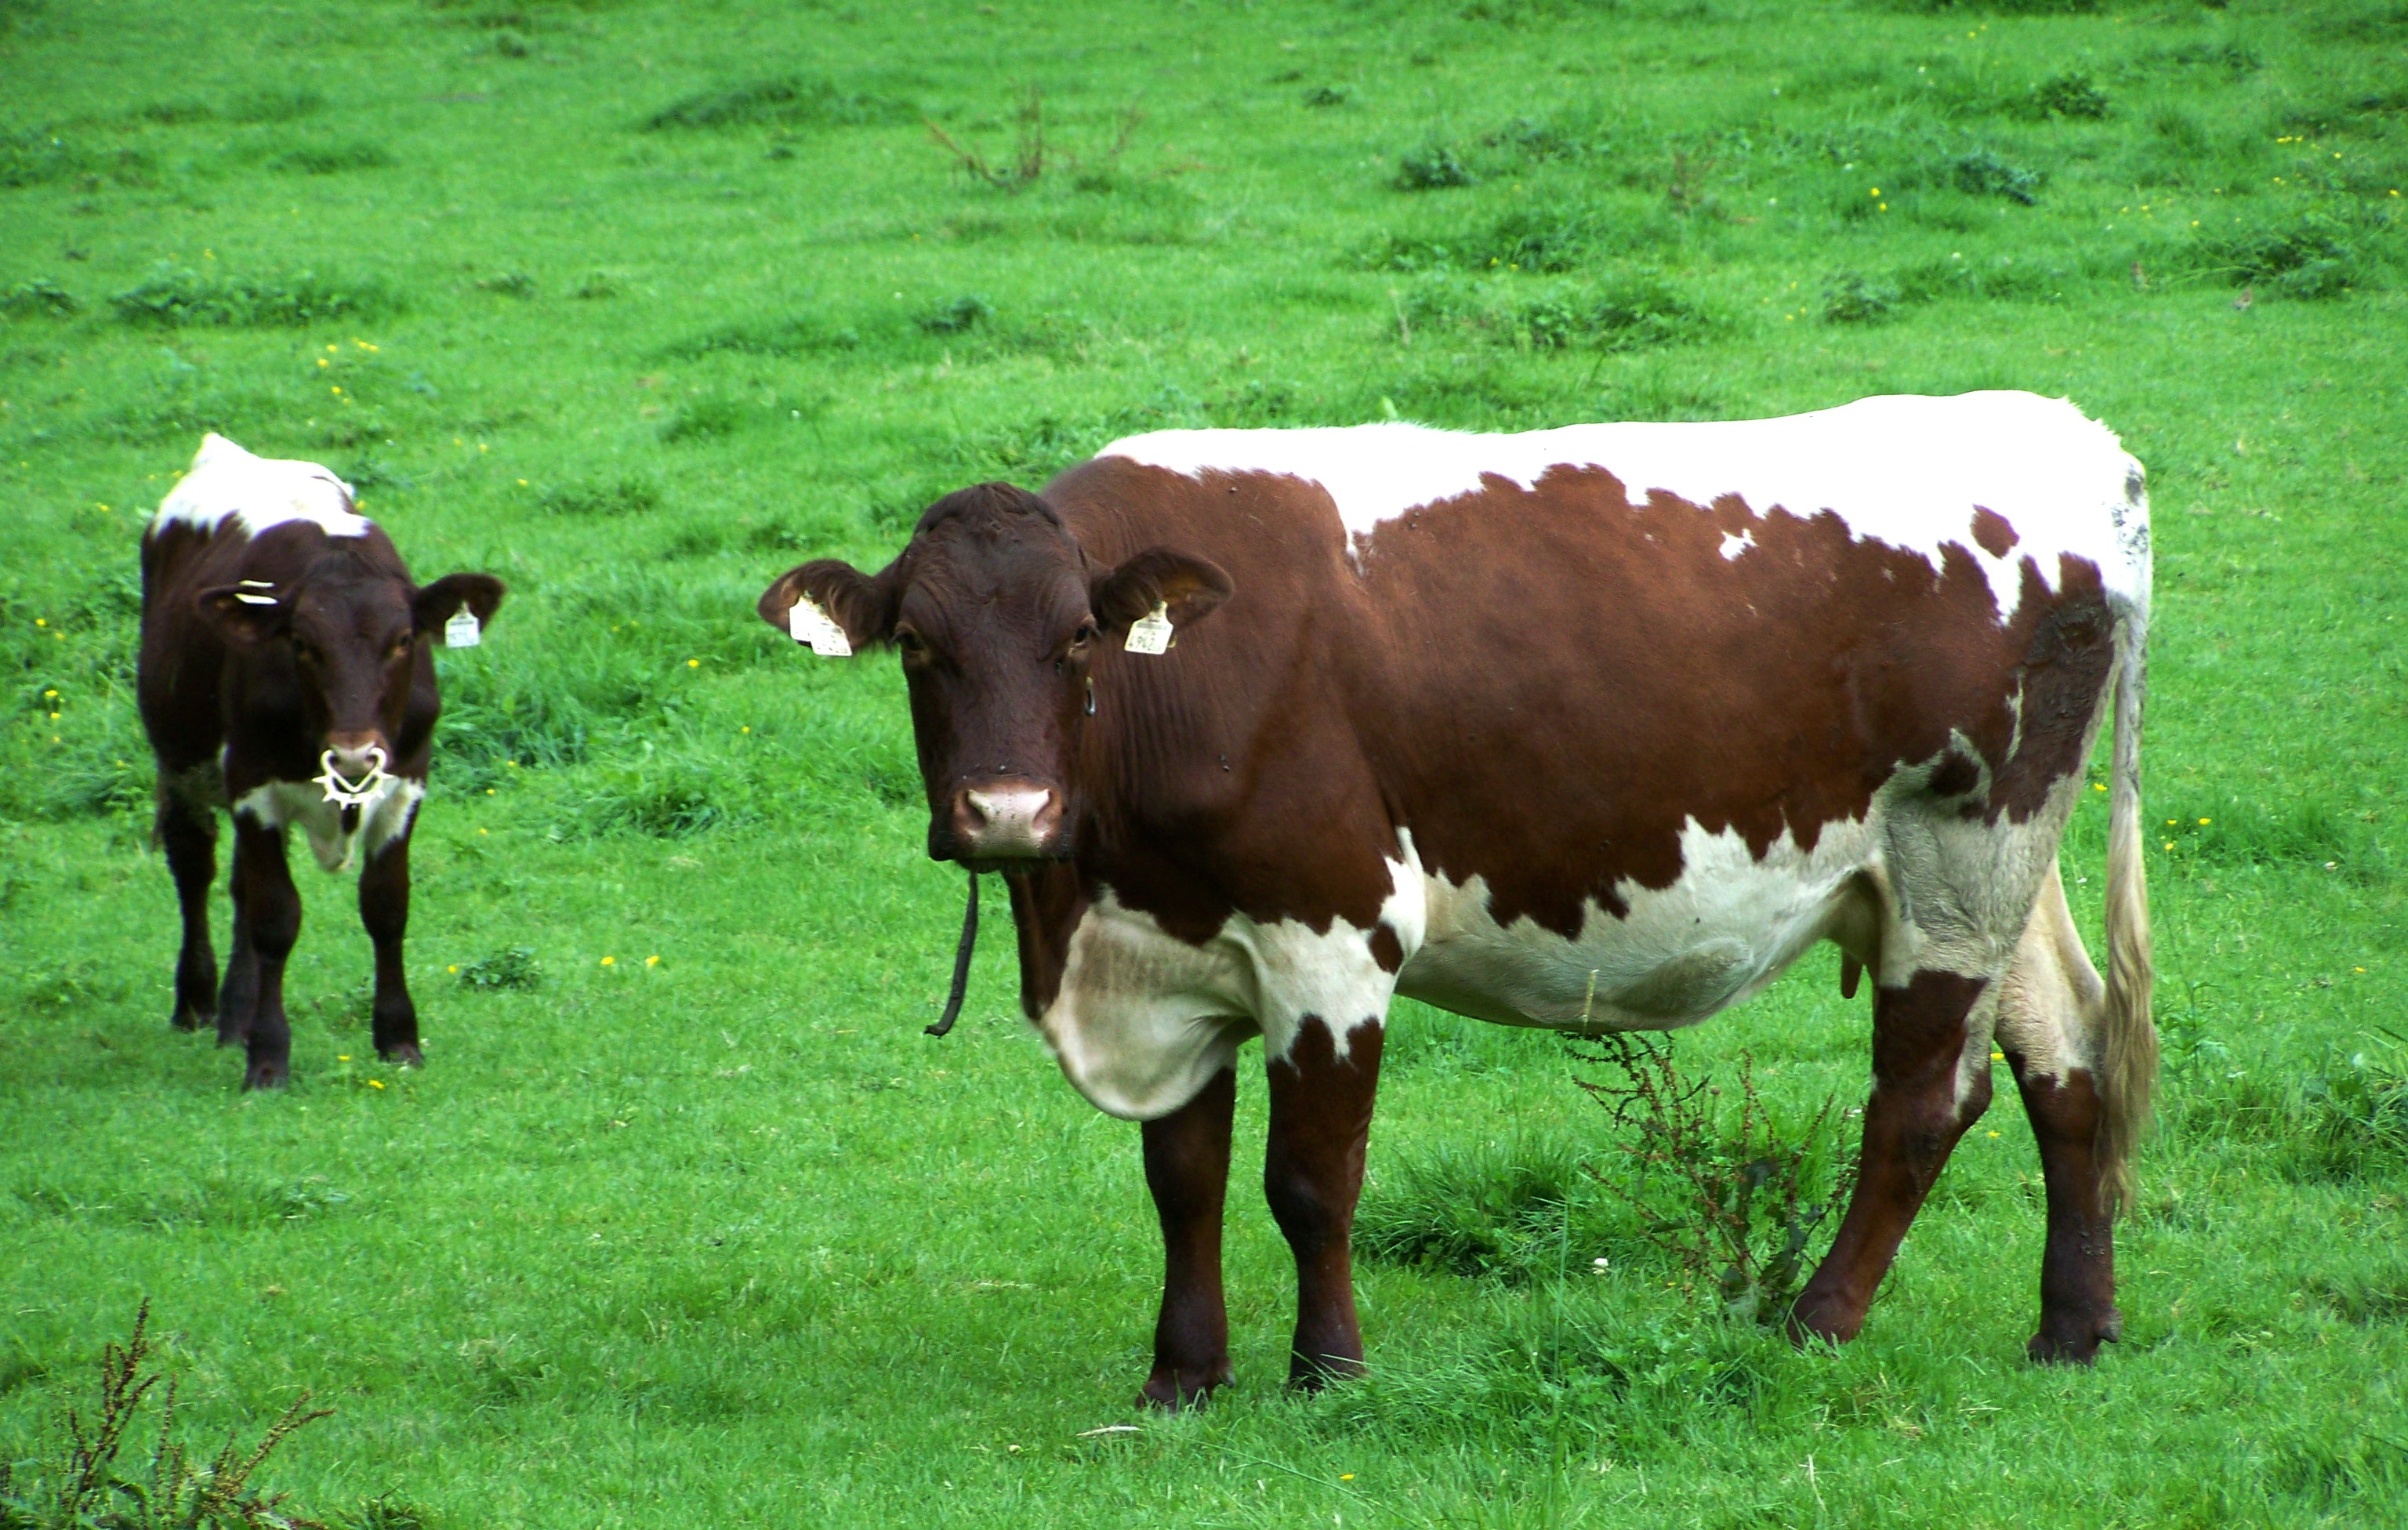
grass, field, farm, meadow, cow, herd, pasture, grazing, mammal, agriculture, fauna, calf, bull, grassland, switzerland, habitat, ox, rural area, dairy cow, cattle like mammal, texas longhorn